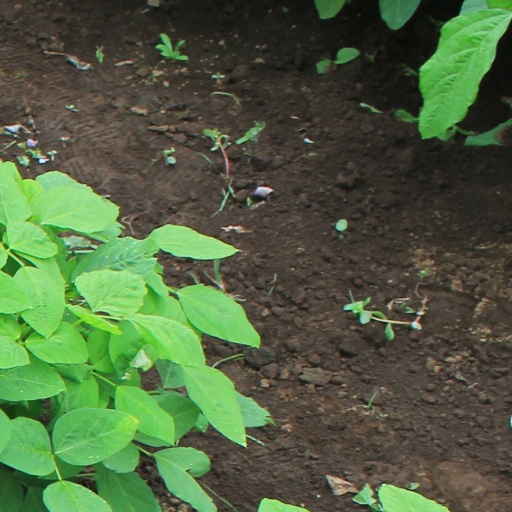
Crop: soybean